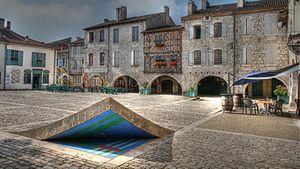
Lauzerte est une commune française située dans le département de Tarn-et-Garonne, en région Occitanie.